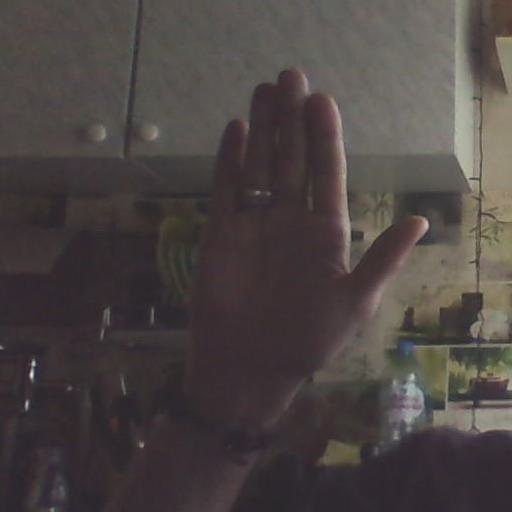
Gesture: stop